Chile at the 2011 Pan American Games

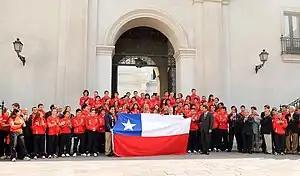
Chilean delegation to the 2011 Pan American Games with President Sebastián Piñera at La Moneda Palace.

Chile competed at the 2011 Pan American Games in Guadalajara, Mexico from October 14 to 30, 2011.